Royal Ontario Museum

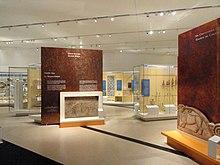
The Wirth Gallery of the Middle East explores civilizations from the Palaeolithic Age to AD 1900 found within the Fertile Crescent.

The Reed Gallery of the Age of Mammals explores the rise of mammals through the Cenozoic Era that followed the extinction of the non-avian dinosaurs. There are over 400 specimens from North America and South America in addition to 30 fossil skeletons of extinct mammals. The gallery's entrance begins with mammals that arose shortly after the extinction of the non-avian dinosaurs. A highlight of this gallery is the sabre-toothed nimravid "Dinictis".